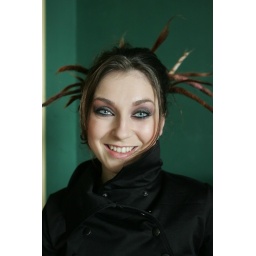
by black hawk girl